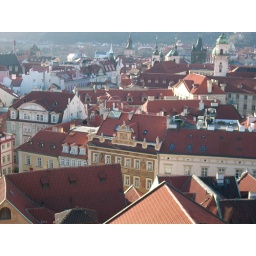
Prague, from the clock tower in the Old Town Square